Allentown, Pennsylvania

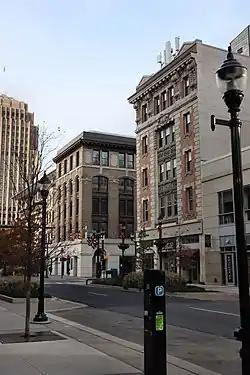
The Farr Building at 739 Hamilton Street, where a hospital treated wounded Continental Army troops during the Revolutionary War

Allentown played a central role in inspiring and supporting the American Revolution and Revolutionary War. Some of the first Patriot resistance to British colonialism in the Thirteen Colonies began in and around present-day Allentown. On December 21, 1774, a Committee of Observation was formed by Allentown-area patriots, who expanded their resistance to British governance and drove Tories out of the city. The burden of supplying the local militias fell on the people, and requisitions for food, grain, cattle, horses, and cloth were common.